Camayo Arcade

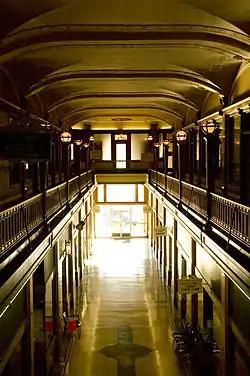
The Camayo Arcade prior to renovations

The Camayo Arcade is a historic shopping arcade located along Winchester Avenue in downtown Ashland, Kentucky. It opened in July 1926 and was the first indoor shopping mall built in the state of Kentucky. The building is part of the Ashland Commercial Historic District.